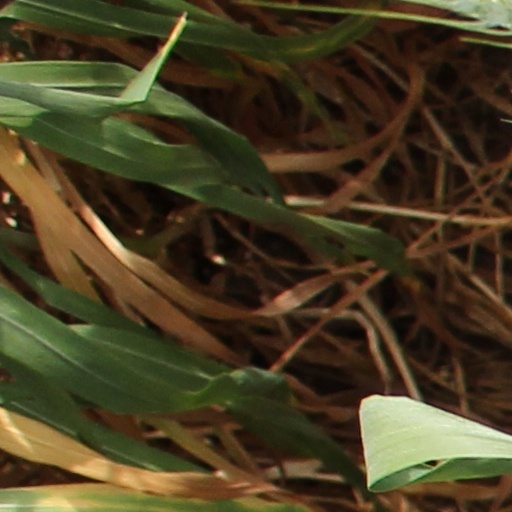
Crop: wheat